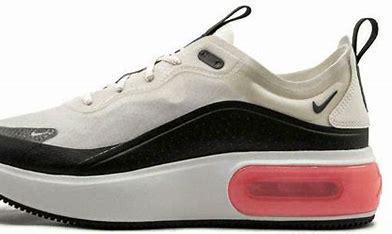
Brand: Nike
Model: Air Max DIA